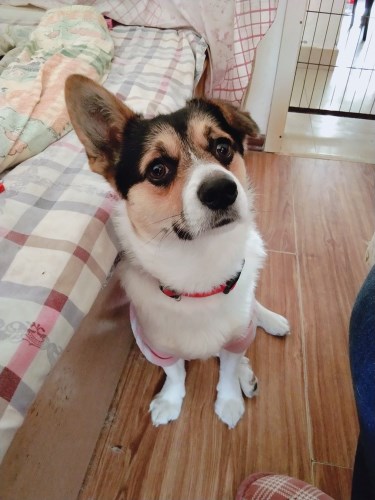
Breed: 2909-n000116-Cardigan